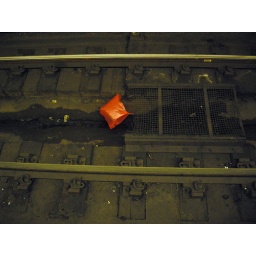
plastic bag caught in subway tracks.JPG